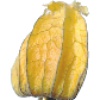
Label: physalis_with_husk